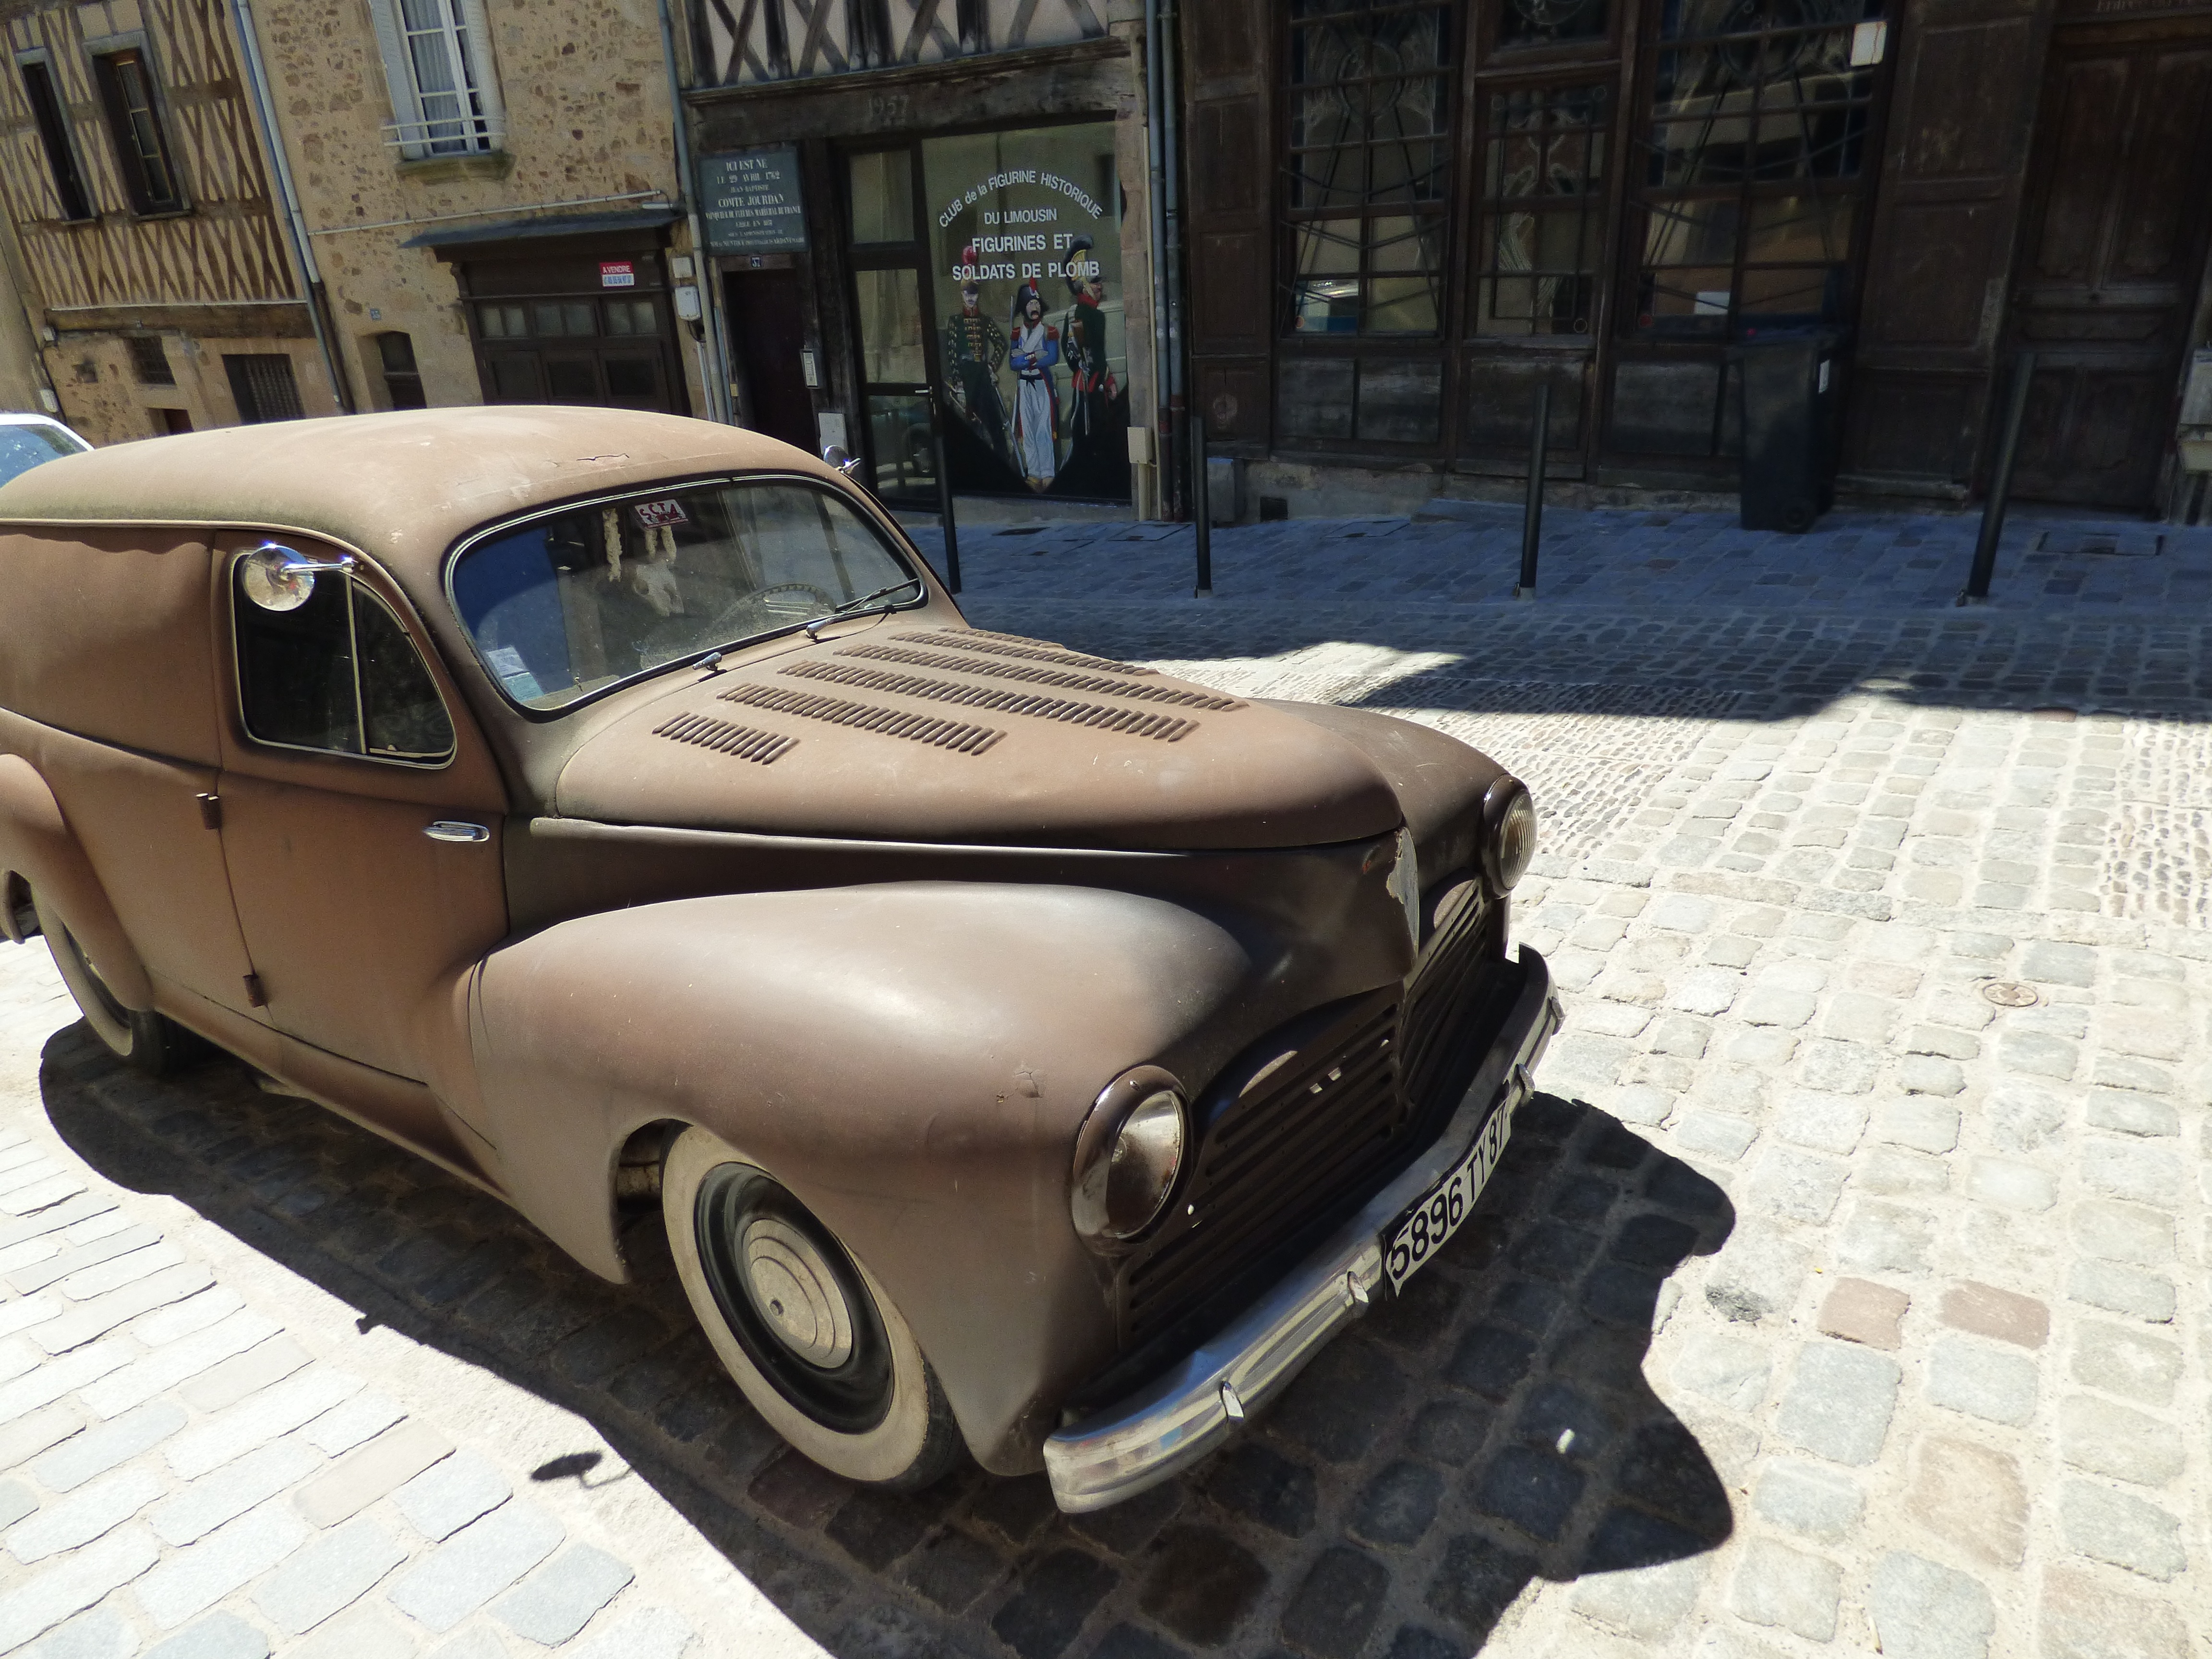
car, vintage, automobile, retro, vehicle, classic car, motor vehicle, vintage car, sedan, oldtimer, oldsmobile, antique car, hot rod, limoges, land vehicle, automobile make, automotive exterior, compact car, luxury vehicle, mid size car